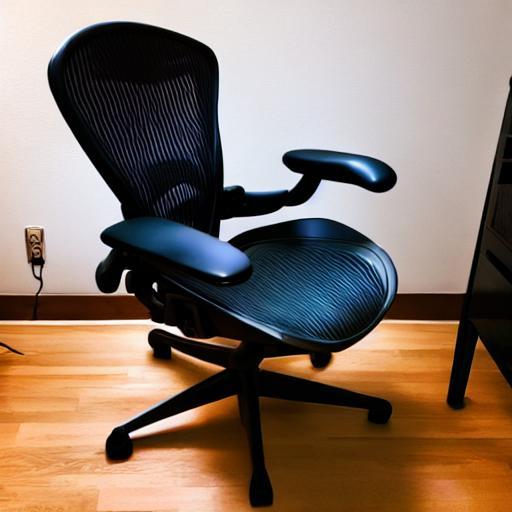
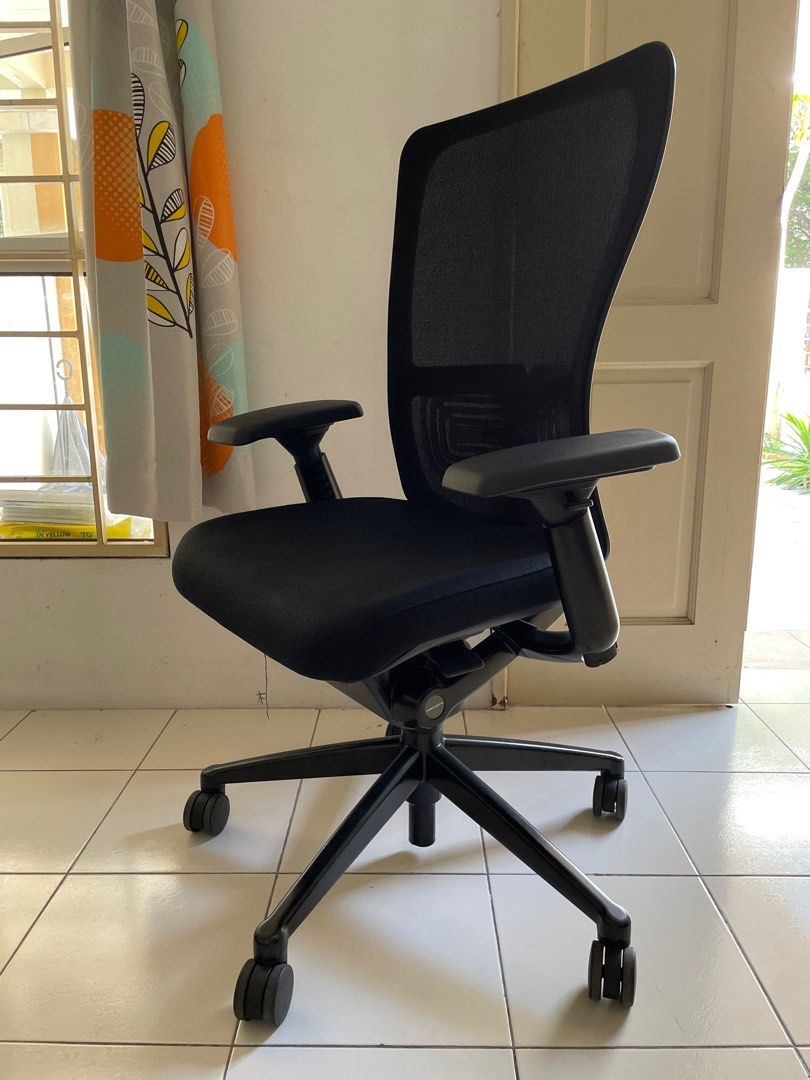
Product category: items_chair
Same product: no